Describe the emotion expressed in this image:  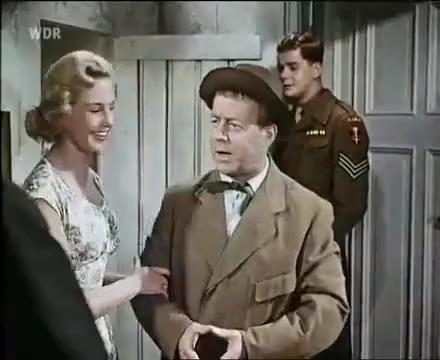
This person displays Fear, valence and arousal with high intensity.